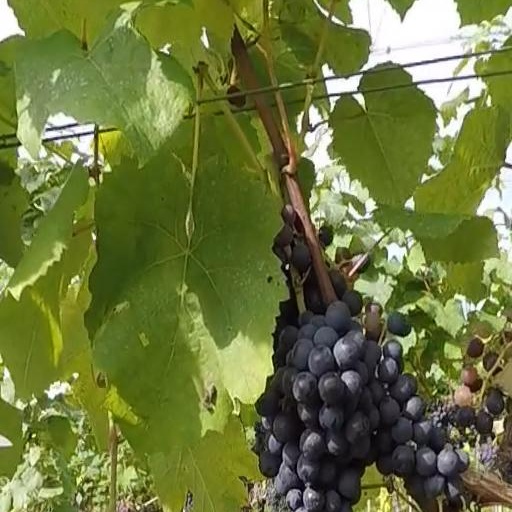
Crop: grape